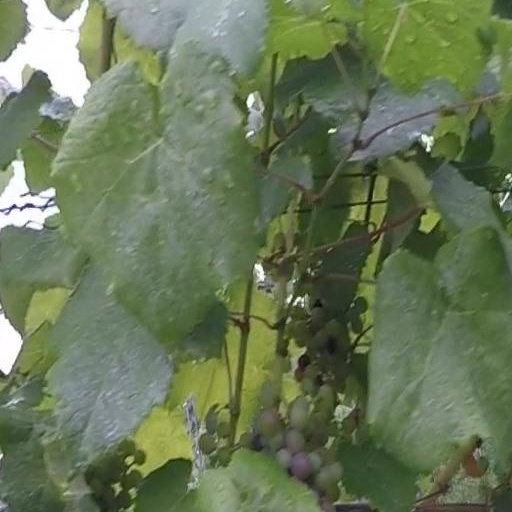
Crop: grape